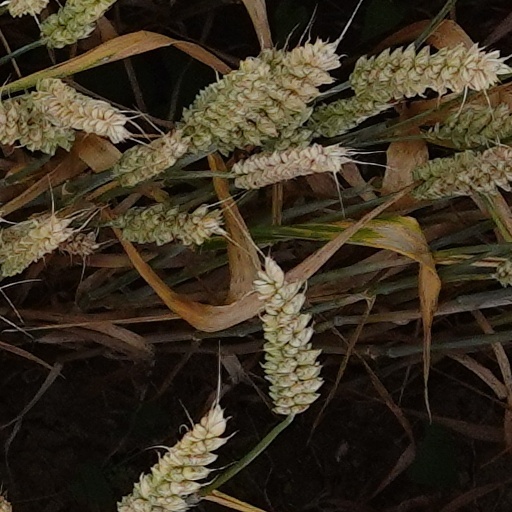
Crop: wheat